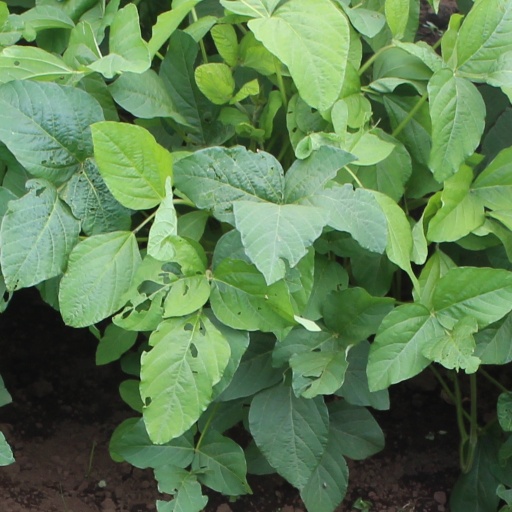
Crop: soybean